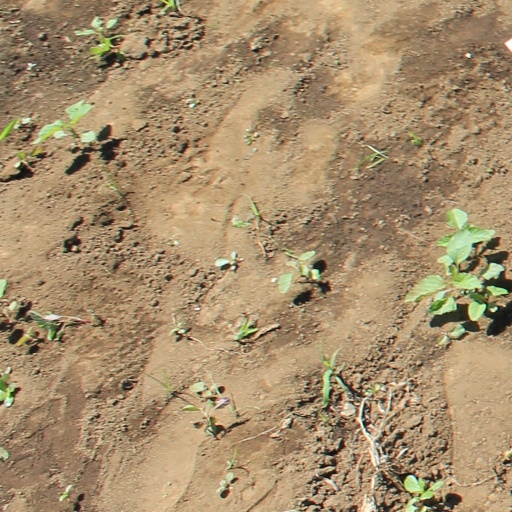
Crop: soybean